Orazio Riminaldi

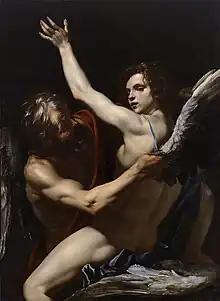
"Daedalus and Icarus"

Orazio Riminaldi (5 September 1593 – 19 December 1630) was an Italian painter who painted mainly history subjects in a Caravaggist style.